Enontekiö

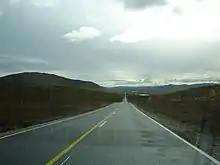
Highway 21 in the north of Enontekiö

Enontekiö's most important traffic connection is highway 21 (E8). Along its entire route, starting in Tornio at the Gulf of Bothnia, it follows the line of the Finnish–Swedish border and ends in Kilpisjärvi at the Norwegian border. The main road 93 branches off highway 21 at Palojoensuu and at first leads in an eastward direction to the municipal centre of Hetta and then further in a northward direction to the Norwegian border. The villages of the southern part of the municipality are connected to each other by small roads. But in the northern part of Enontekiö, highway 21 is the only road, taking a course next to the banks of the Muonionjoki and Könkämäeno; the uninhabited area between the river valley and the Norwegian border has no roads at all. There are three border crossings in Enontekiö: The village of Karesuvanto is connected by a bridge with the Swedish bank and there are border crossings to Norway in Kilpisjärvi and Kivilompolo.